Charles Cotesworth Pinckney

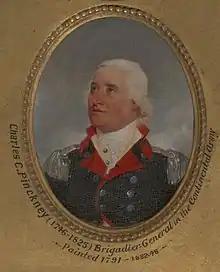
1791 miniature portrait by John Trumbull

In 1789, President George Washington offered Pinckney his choice of the State Department or the War Department; Pinckney declined both. When Washington offered Pinckney the role of Secretary of State in 1795, Pinckney declined but accepted the post of minister to France in 1796. Relations with the French First Republic were then at a low ebb: the Jay Treaty between the U.S. and Great Britain had angered members of the ruling French Directory, and they had ordered the French Navy to step up seizures of American merchant vessels found to be trading with Britain, with whom France was at war. When Pinckney presented his credentials in November 1796, they were refused, with the Directory stating that no ambassador could be accepted until the outstanding crisis was resolved. Pinckney was outraged by the offense.